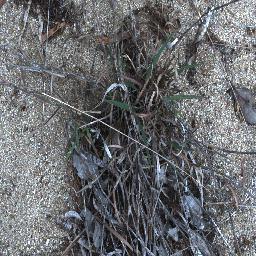
Label: negative